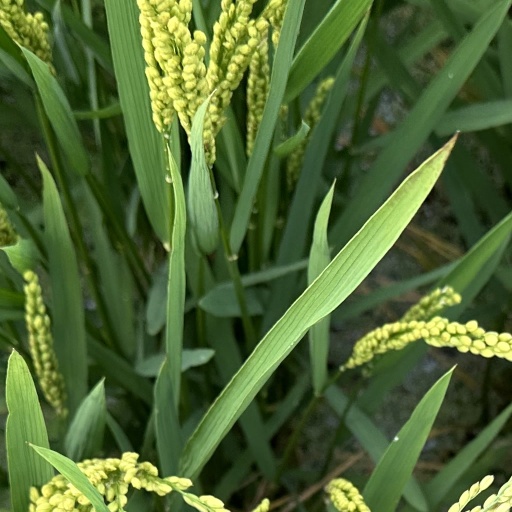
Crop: rice